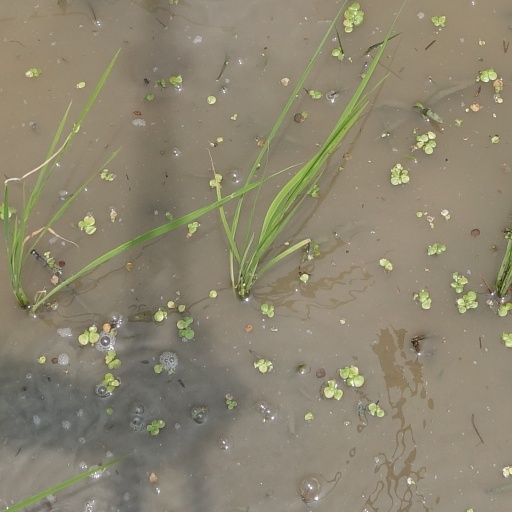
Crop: rice